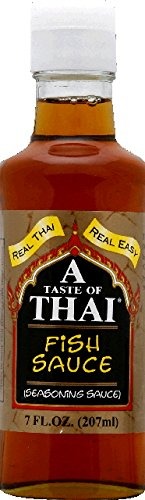
Item Name: A Taste of Thai Fish Sauce (Pack of 4)
Value: 4.0
Unit: Count

Price: 10.02